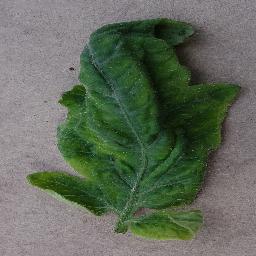
Label: Tomato___Tomato_Yellow_Leaf_Curl_Virus